Evan Thomas, Radcliffe and Company

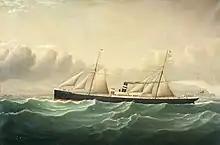
SS 'Anne Thomas' of Cardiff, by Joseph Witham

As Evan Thomas, Radcliffe's business succeeded, more and more ships were added to the fleet. As many as 31 single-ship companies were registered in the company's name. "Gwenllian Thomas" went to sea under the command of Evan Thomas, his partner taking charge of the office at 4 Dock Chambers and all the chartering arrangements. In 1882, a second ship, "Iolo Morganwg" (1,292 tons) was bought from Palmers Shipbuilding and Iron Company of Jarrow who has already built "Gwenllian Thomas". In 1883 came "Kate Thomas" (1,588 tons) and "Anne Thomas" (1,419 tons) followed by "Wynnstay" (1,542 tons) in 1884. Around this time Evan Thomas gave up the sea.